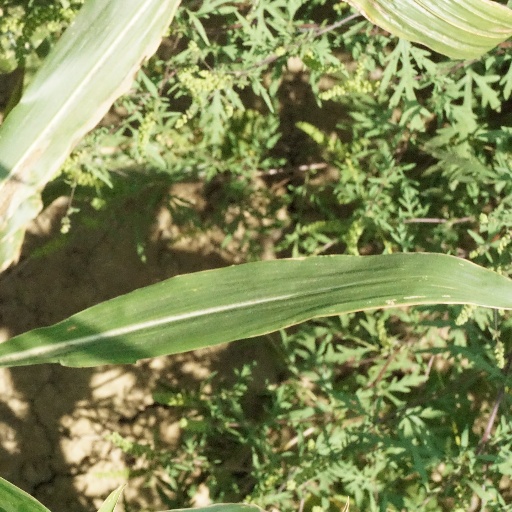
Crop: maize; corn